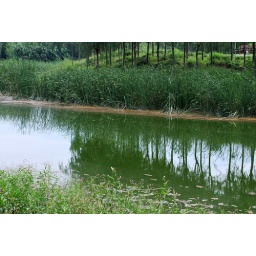
Various photographs of flora and fauna in the park, taken by myself and my son Kevin using my Nikon D60